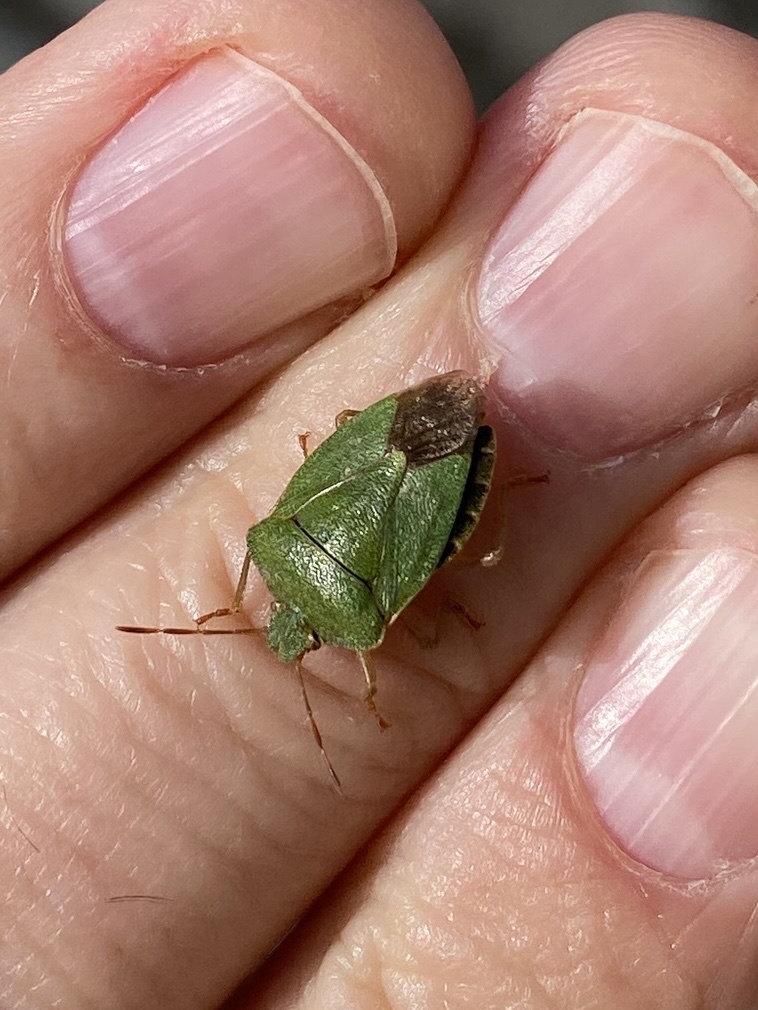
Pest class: stink_bug